Mary Wilkinson

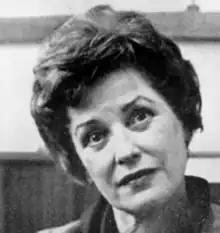
Fair use image only

Elizabeth Mary Wilkinson FBA (1909–2001) was an English scholar of German literature and culture. She was said to be a role model for working class women with her Yorkshire accent, bold presence and scholarly knowledge.